Question: Please indicate a possible affordance area of the jump_skateboard that can be used for standing
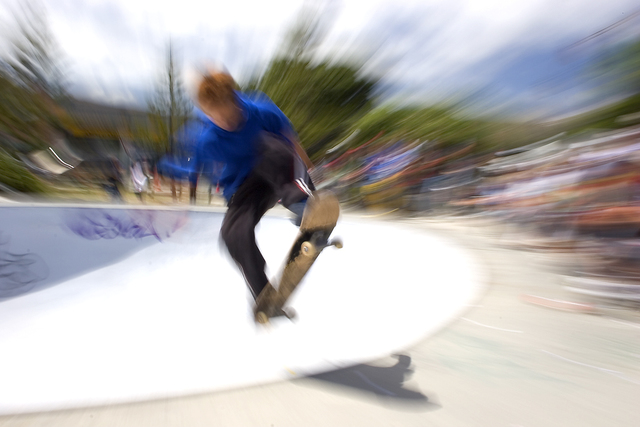
Answer: [240, 169.5, 359, 328.5]